Museum of Danish America

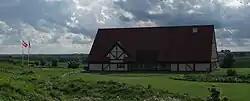

The Museum of Danish America (formerly the Danish Immigrant Museum) is a national museum located in Elk Horn, Iowa. Its mission is to "celebrate Danish roots and American dreams."